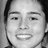
Emotion: happy